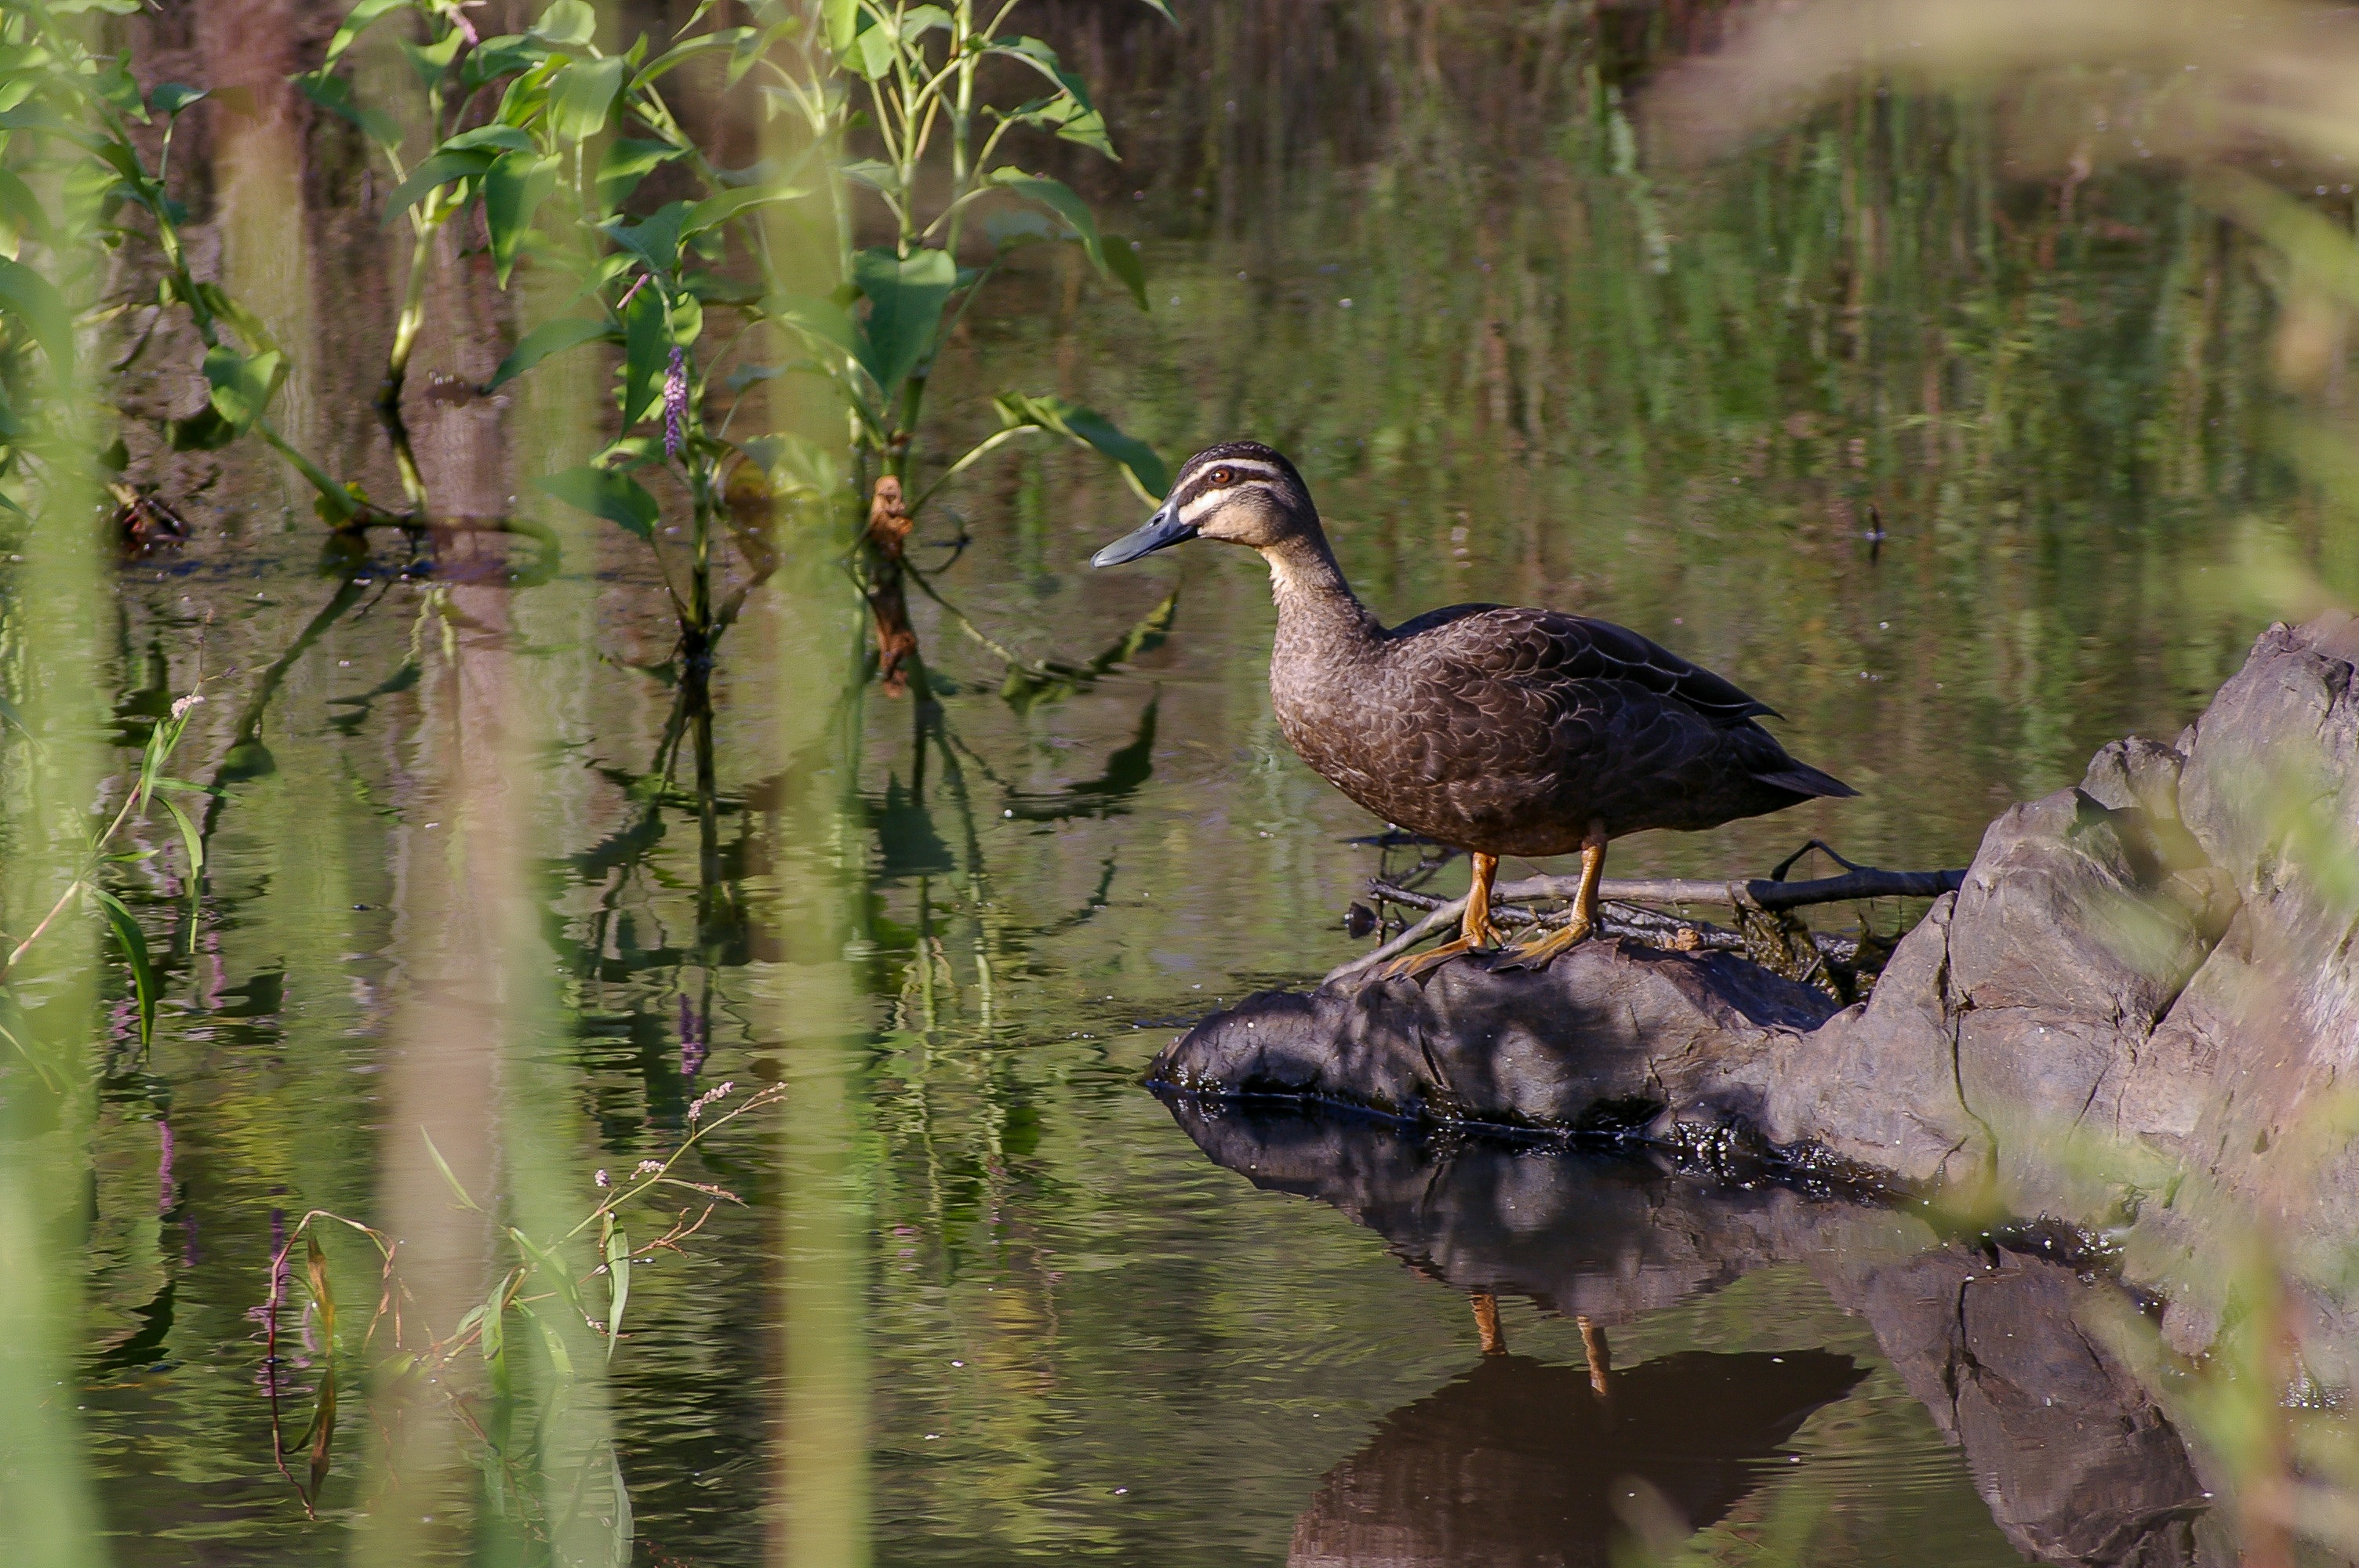
water, nature, rock, bird, pond, wildlife, wild, standing, reflection, beak, brown, black, fowl, fauna, australia, duck, feathers, goose, wetland, vertebrate, waterfowl, queensland, water bird, ducks geese and swans, pacific blue duck